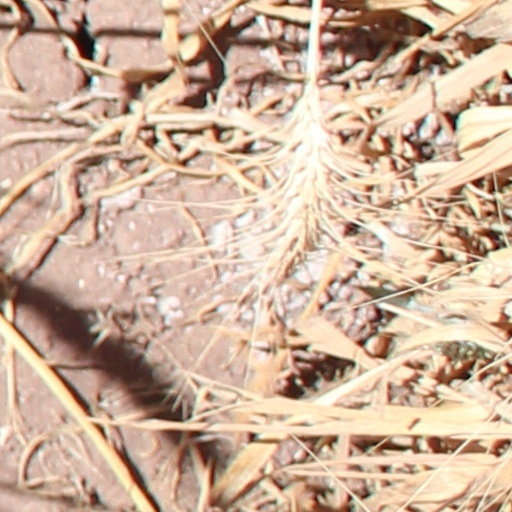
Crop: wheat